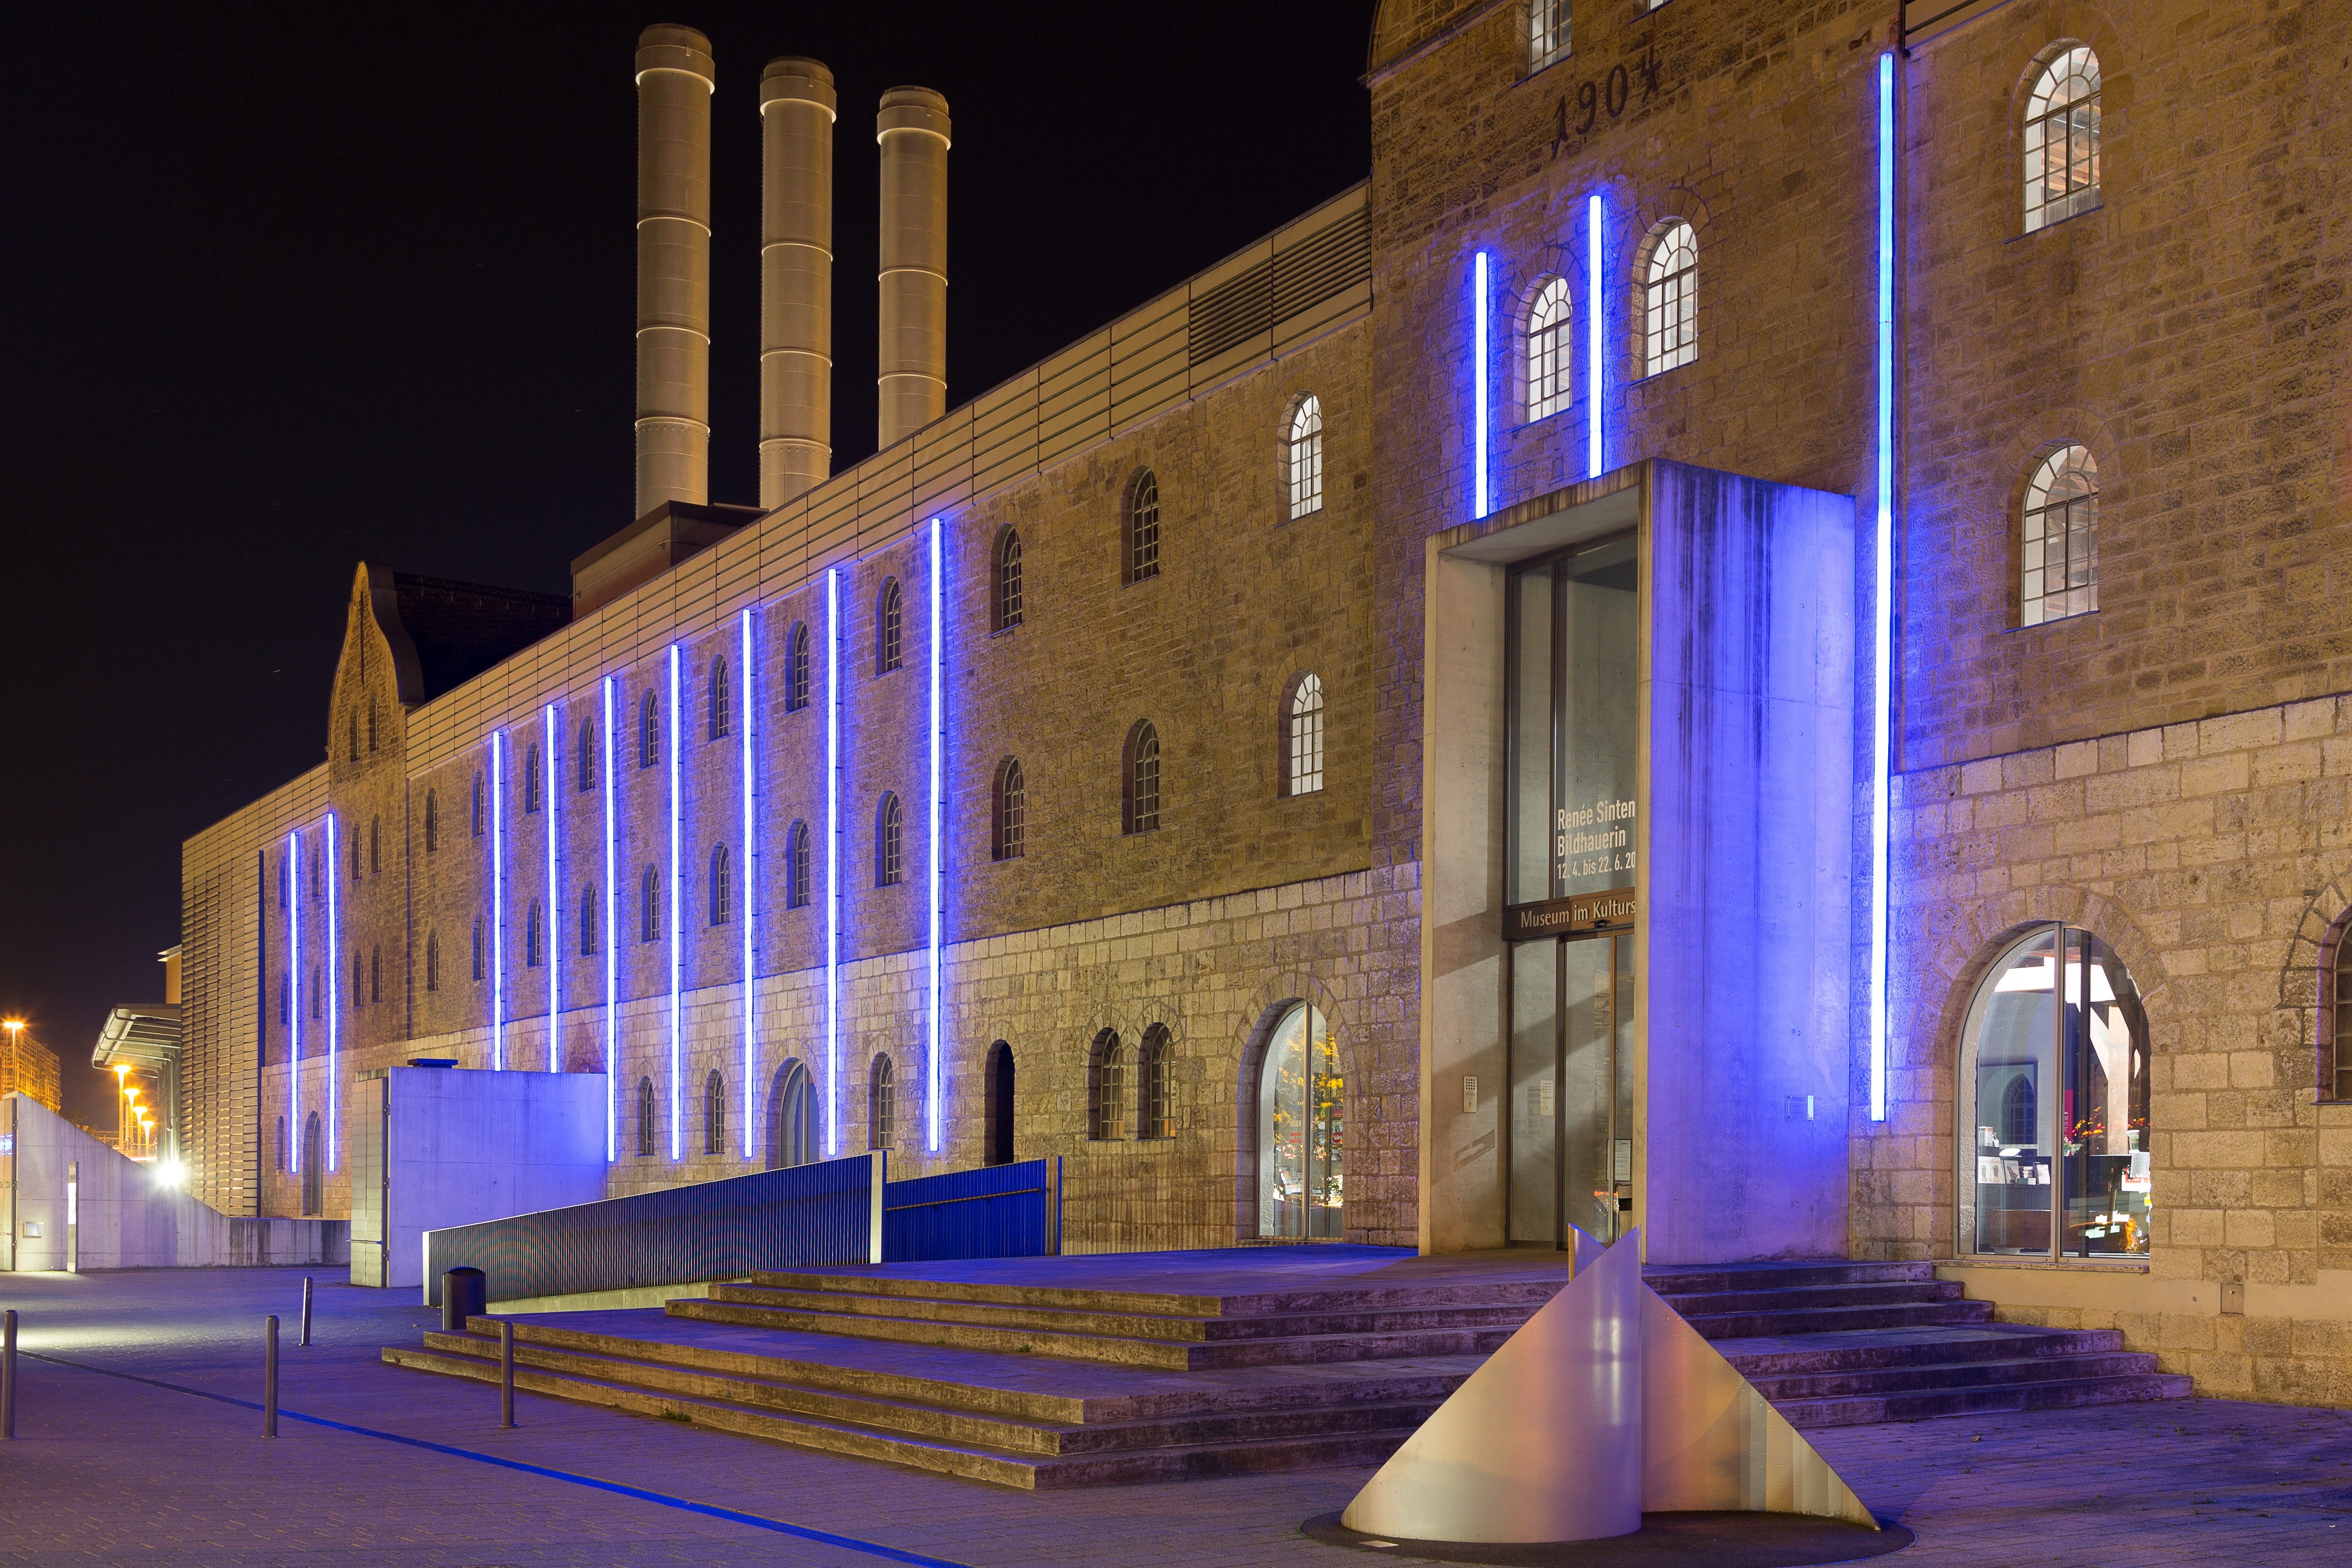
light, architecture, night, building, landmark, facade, port, lighting, theatre, germany, shape, night photograph, w rzburg